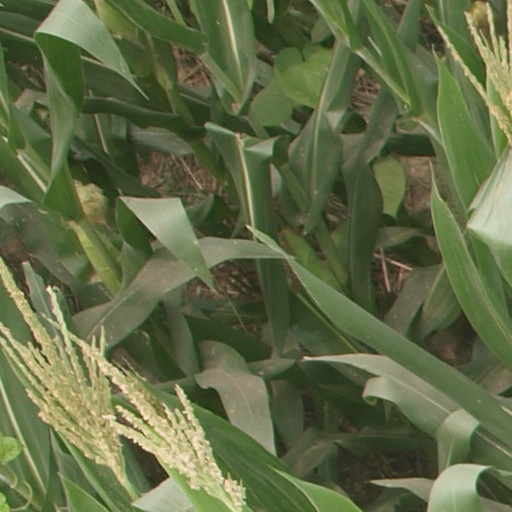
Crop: maize; corn